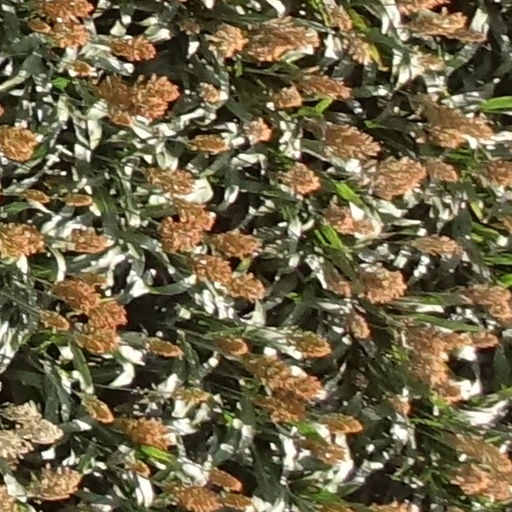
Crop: sorghum